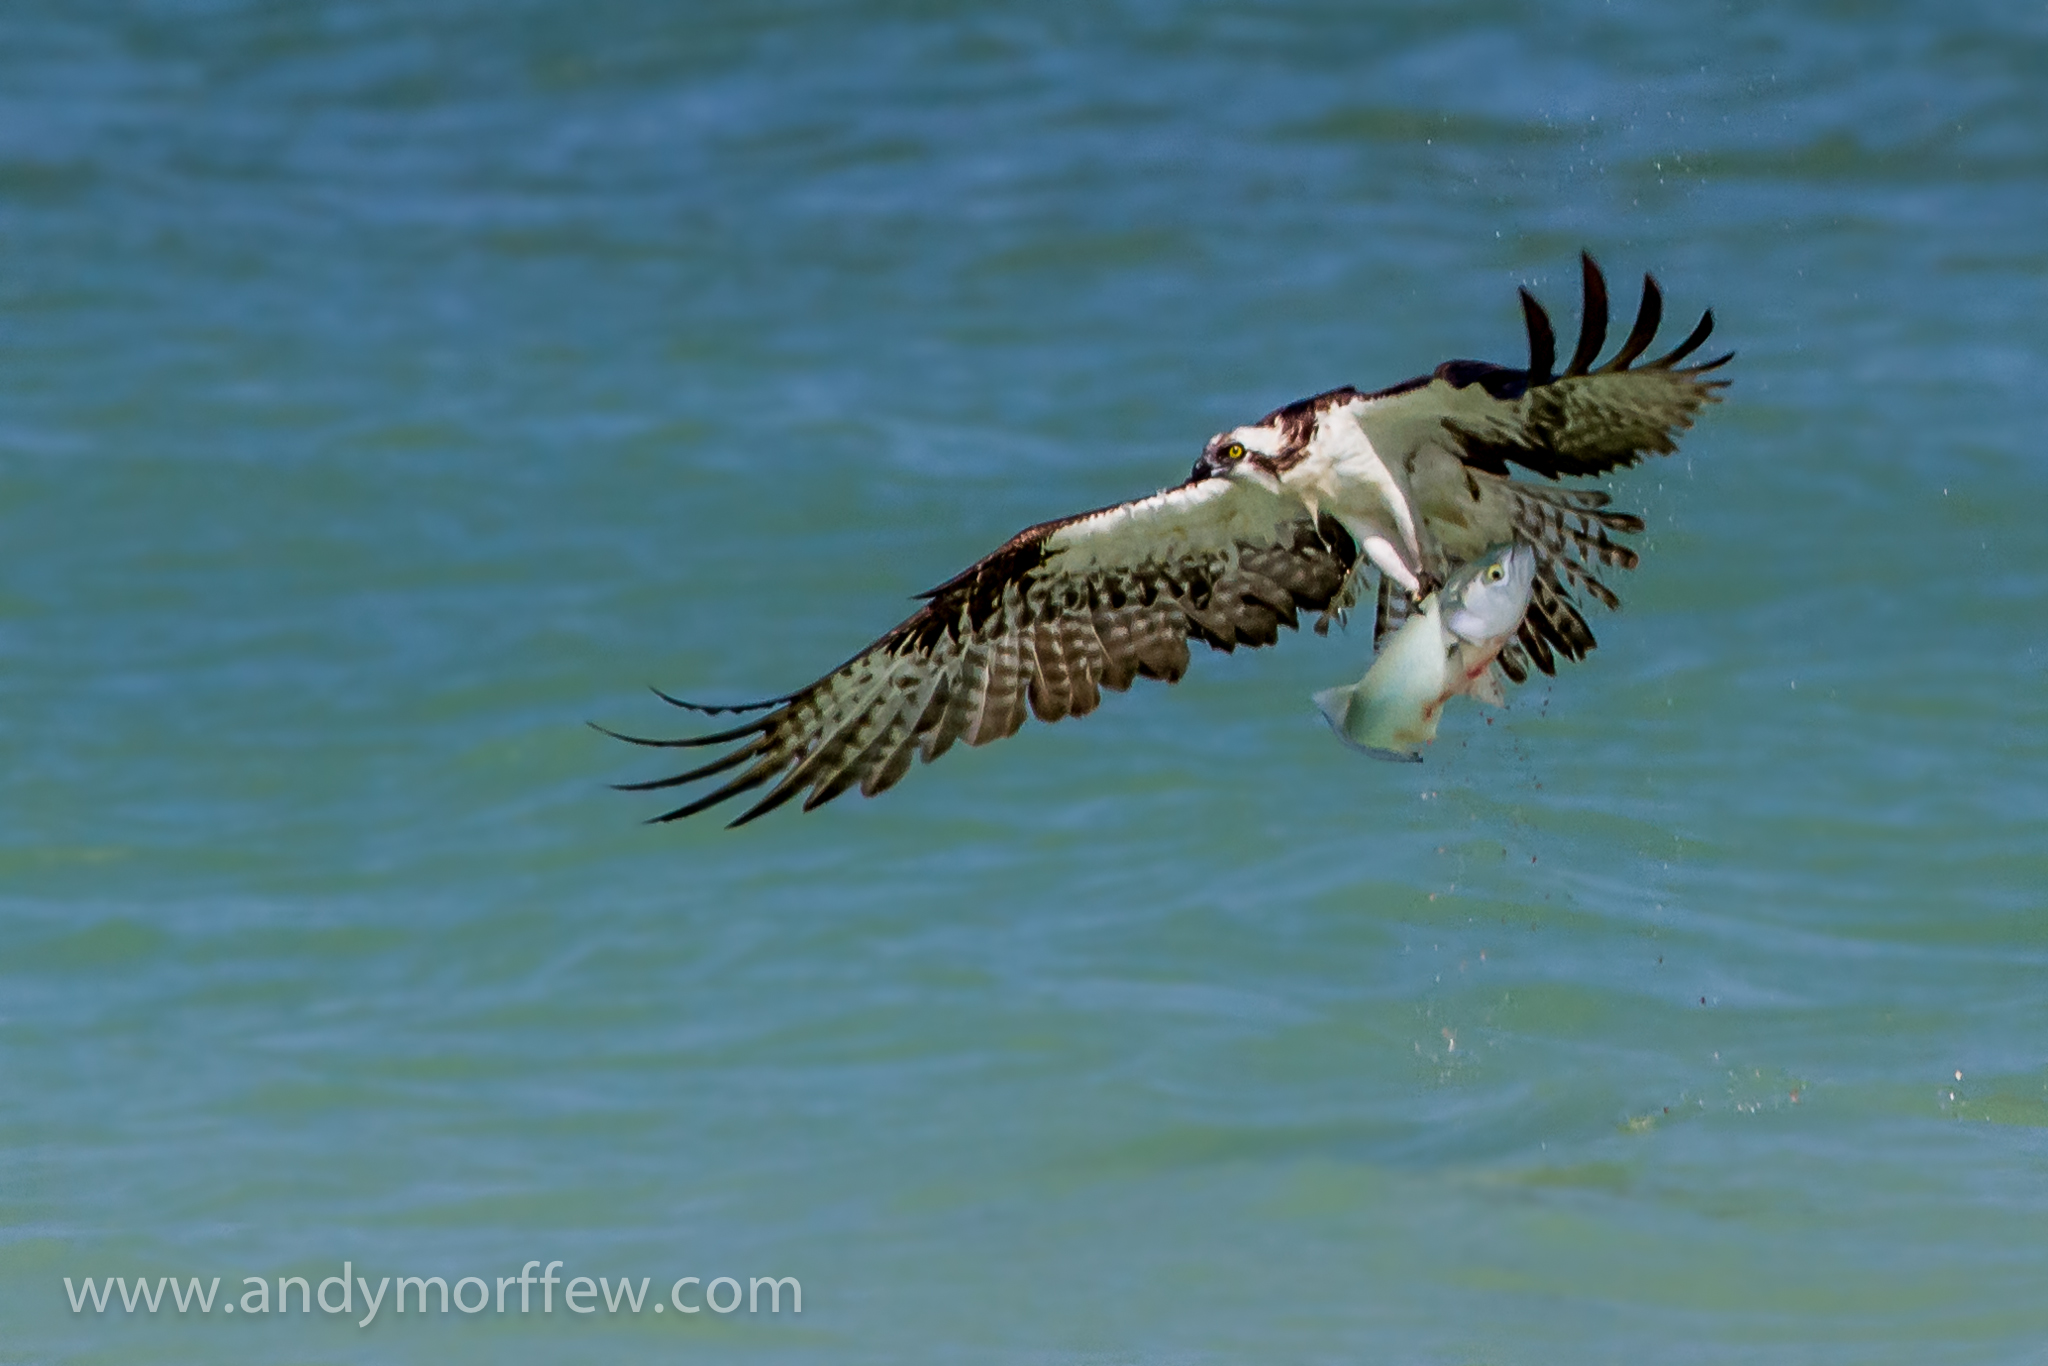
bird, wing, beak, eagle, fish, fauna, bird of prey, vertebrate, blinkagain, osprey, falcon, florida, buzzard, shorebird, andymorffew, morffew, naturethroughthelens, marcoisland, tigertailbeach, accipitriformes